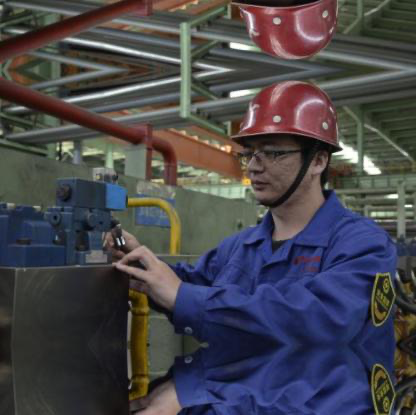
Objects in the image:
label: helmet
label: helmet